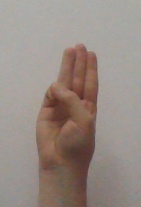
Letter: thaa